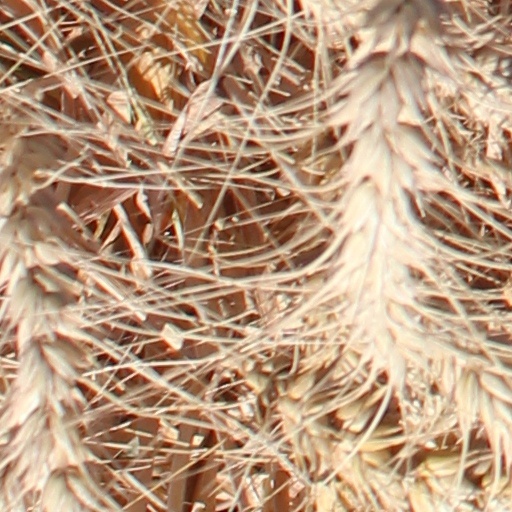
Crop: wheat